Conan the Freebooter

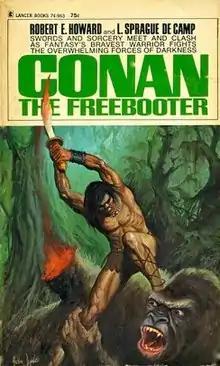
Cover of first edition

Conan the Freebooter is a 1968 collection of five fantasy short stories by American writers Robert E. Howard and L. Sprague de Camp, featuring Howard's sword and sorcery hero Conan the Barbarian. Most of the stories originally appeared in the fantasy magazine "Weird Tales" in the 1930s. The book has been reprinted a number of times by various publishers, and has also been translated into German, Spanish, Portuguese, Dutch, Swedish, Italian, and Japanese. It was later gathered together with "Conan" and "Conan of Cimmeria" into the omnibus collection "The Conan Chronicles" (1989).